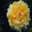
Label: rose